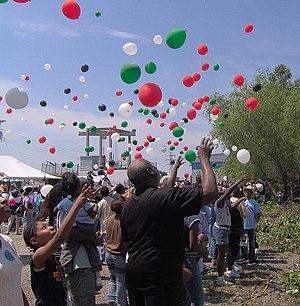
Marie Meachum, née en 1801 et morte en août 1869 à Saint-Louis est une abolitionniste américaine. Elle aide les esclaves à s'enfuir via le chemin de fer clandestin, et en achetant leur liberté. Son mari John Berry Meachum l'aide dans cette entreprise.